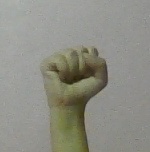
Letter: saad